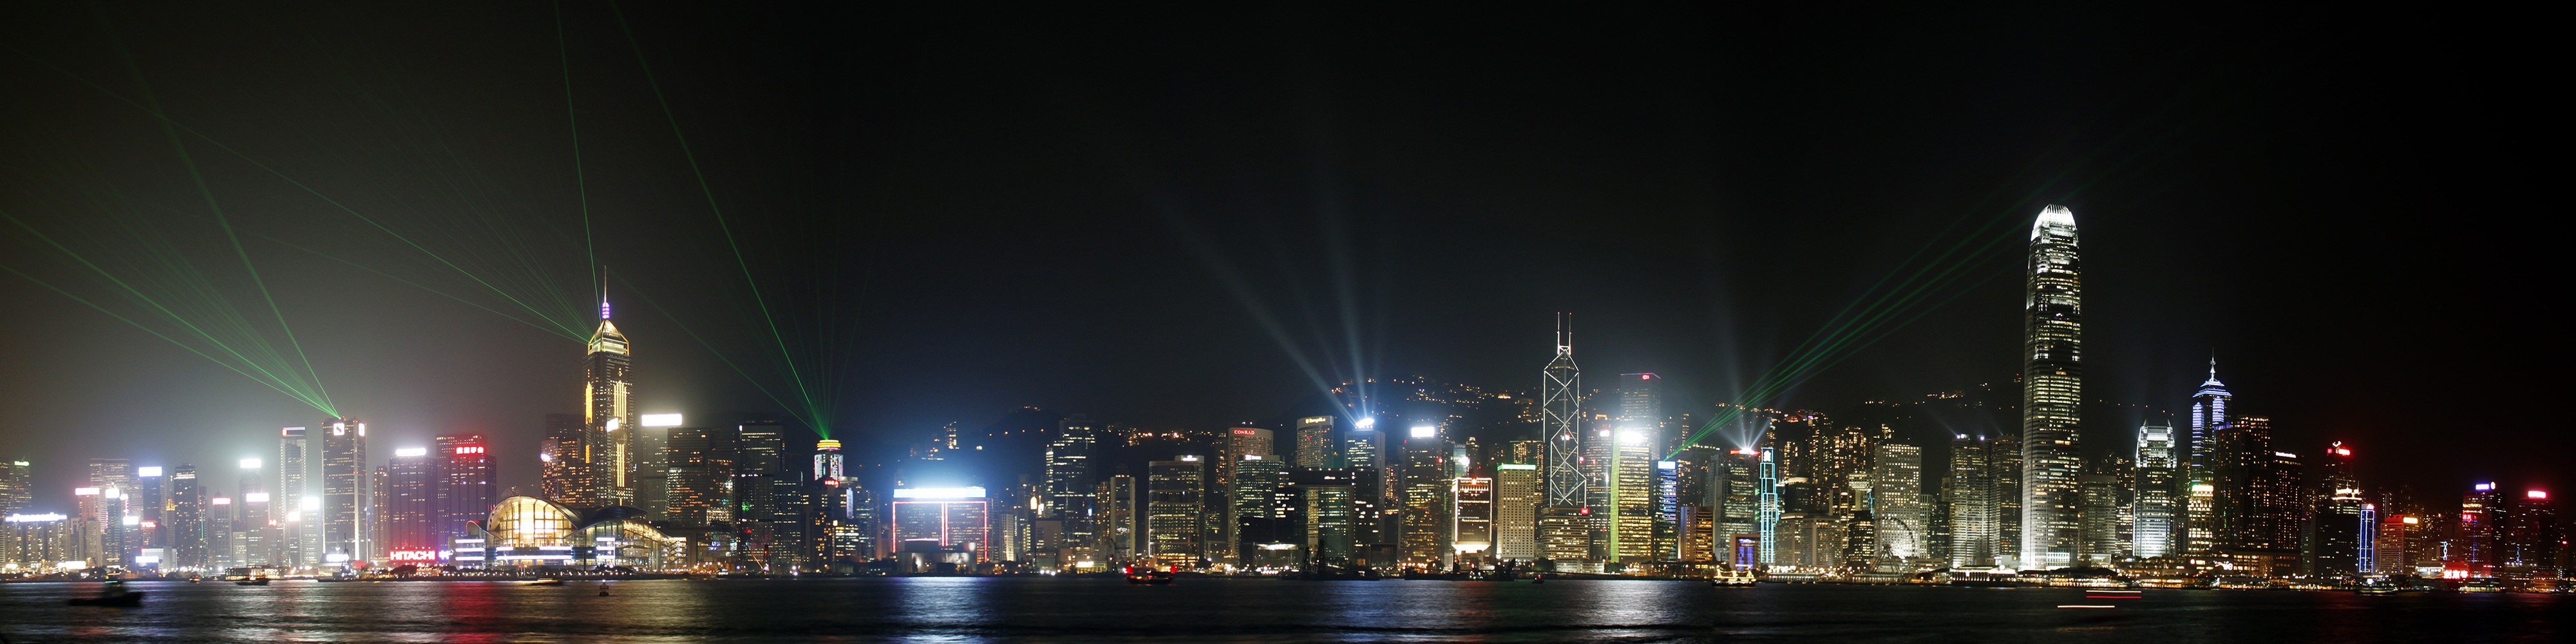
sea, water, light, architecture, skyline, night, view, building, city, skyscraper, cityscape, travel, asian, chinese, reflection, tower, colourful, asia, landmark, business, colorful, tourism, hong kong, fireworks, famous, china, human settlement